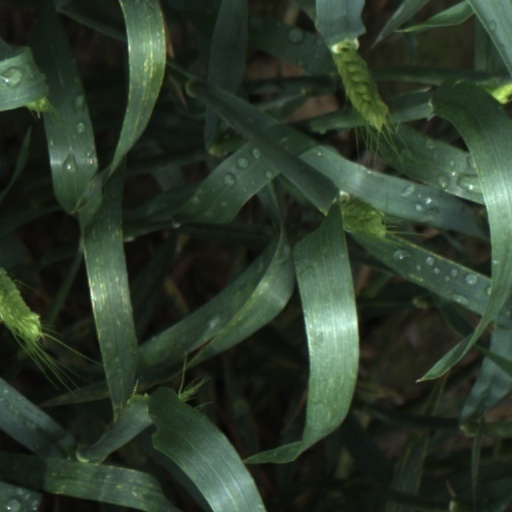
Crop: wheat